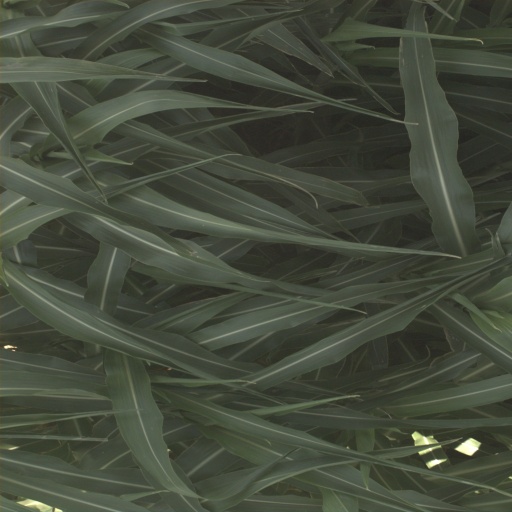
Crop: sorghum